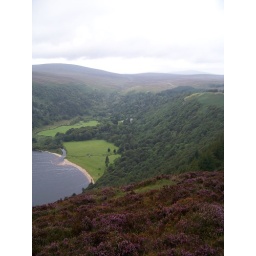
The sand was imported by the owner of the house way down there. This is in Ireland.